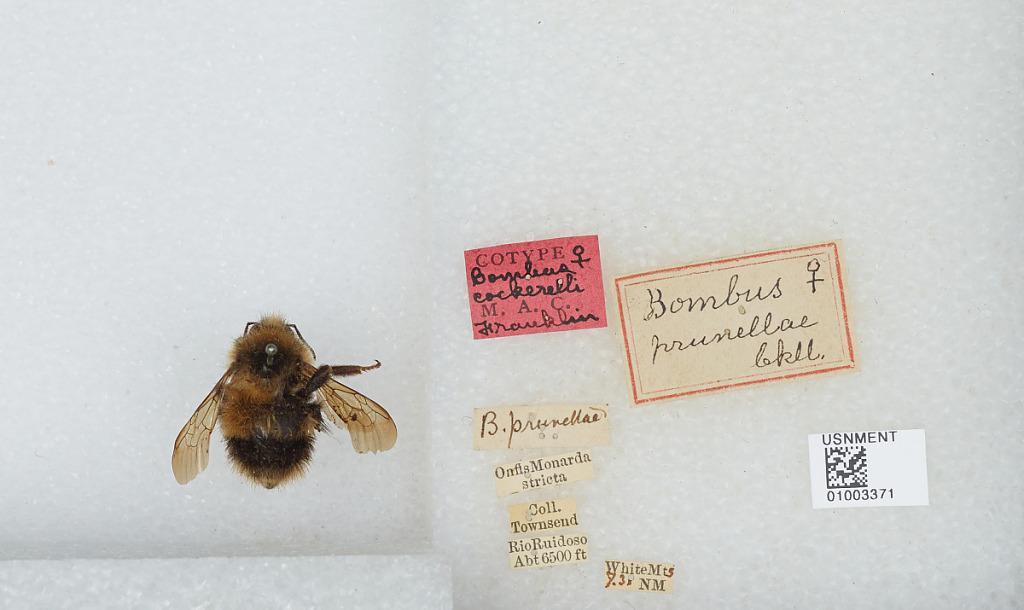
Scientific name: Bombus (Pyrobombus) flavifrons Cresson
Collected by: Townsend
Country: United States
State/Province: New Mexico
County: Lincoln
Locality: White Mountains, Rio Ruidoso
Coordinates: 33.3928, -105.297